Gresford disaster

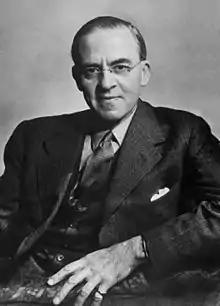
Stafford Cripps, who represented the miners at the inquiry. Cripps was consistently critical of Gresford's management, colliery officials, and the Mines Inspectorate.

On 25 October 1934 the official inquiry opened at Church House on Regent Street in Wrexham. It was chaired by Sir Henry Walker, His Majesty's Chief Inspector of Mines, who had himself been in the pit during the rescue attempts. The miners, through the North Wales Miners' Association, were represented by Sir Stafford Cripps; the mine owners, mindful of the fact they could face criminal charges, hired a formidable legal team including Hartley Shawcross. Two mining assessors, one approved by the miners and the other by the colliery management, were also appointed to assist Walker and the inquiry. Local interest in the inquiry was enormous: as time went on the colliery officials called as witnesses faced increasing hostility from the public gallery, to the degree the atmosphere began to affect the quality of their evidence. The inquiry was marked by sensational allegations about the conduct of both sides: it was claimed that the deputies had after the accident held meetings together with the inspectorate, leading to a protest by miners, and there were several comments that the unions had paid miners to give evidence, causing an uproar in court.